1953 Pennsylvania Railroad train wreck

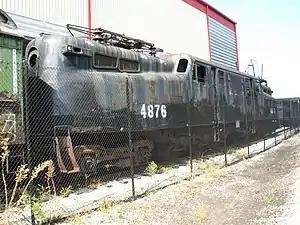
PRR 4876 preserved at Baltimore Railroad Museum

Despite the extensive damage to Union Station, train service to and from D.C. was delayed but not canceled. The railroad called in a local contractor, Steiner Construction Co. of Baltimore to assess the damage and make temporary repairs. As the incident occurred just five days before the inauguration of Dwight D. Eisenhower as the 34th President of the United States, it was decided to make temporary repairs to accommodate the expected crowds. Working round the clock, the derailed cars were removed, the engine lowered into the basement, and Steiner Construction erected a temporary wooden floor over the hole in the concourse and covered it with quick-drying asphalt in just two days. The workers also built a temporary station master's office and newsstand in time for the crowds coming in to DC. PRR #4876 was later cut up on site, with the pieces hauled up the baggage ramp into gondola cars to be shipped back to the Pennsylvania Railroad's main shop complex in Altoona, Pennsylvania. After new frames were ordered and a replacement superstructure fabricated, any components that were able to be reused went towards what was essentially a new 4876 that remained in service for another 30 years.